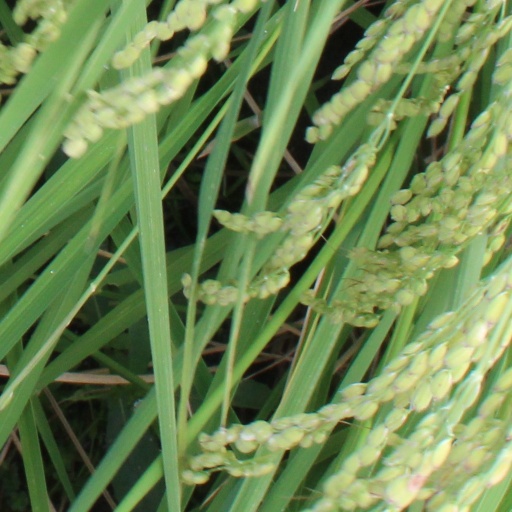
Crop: rice